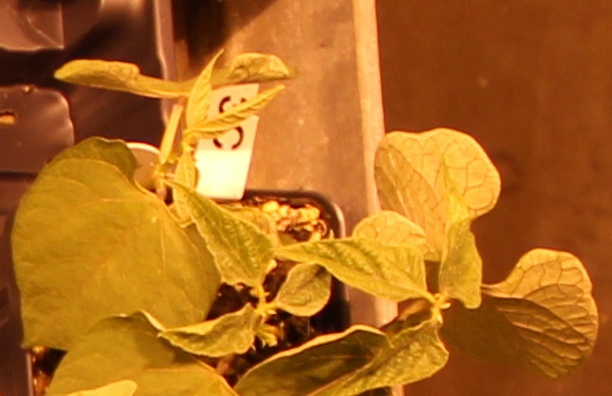
Label: Blackbean